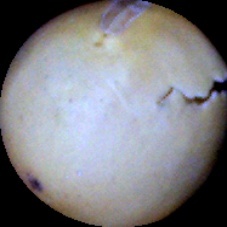
Label: Skin-damaged